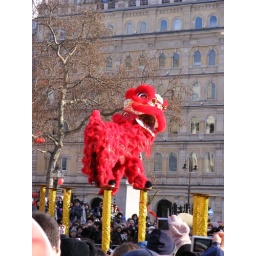
Traditional Chinese lion dancers balance and leap from pole to pole in a demonstration during Trafalgar Square's New Year celebration.